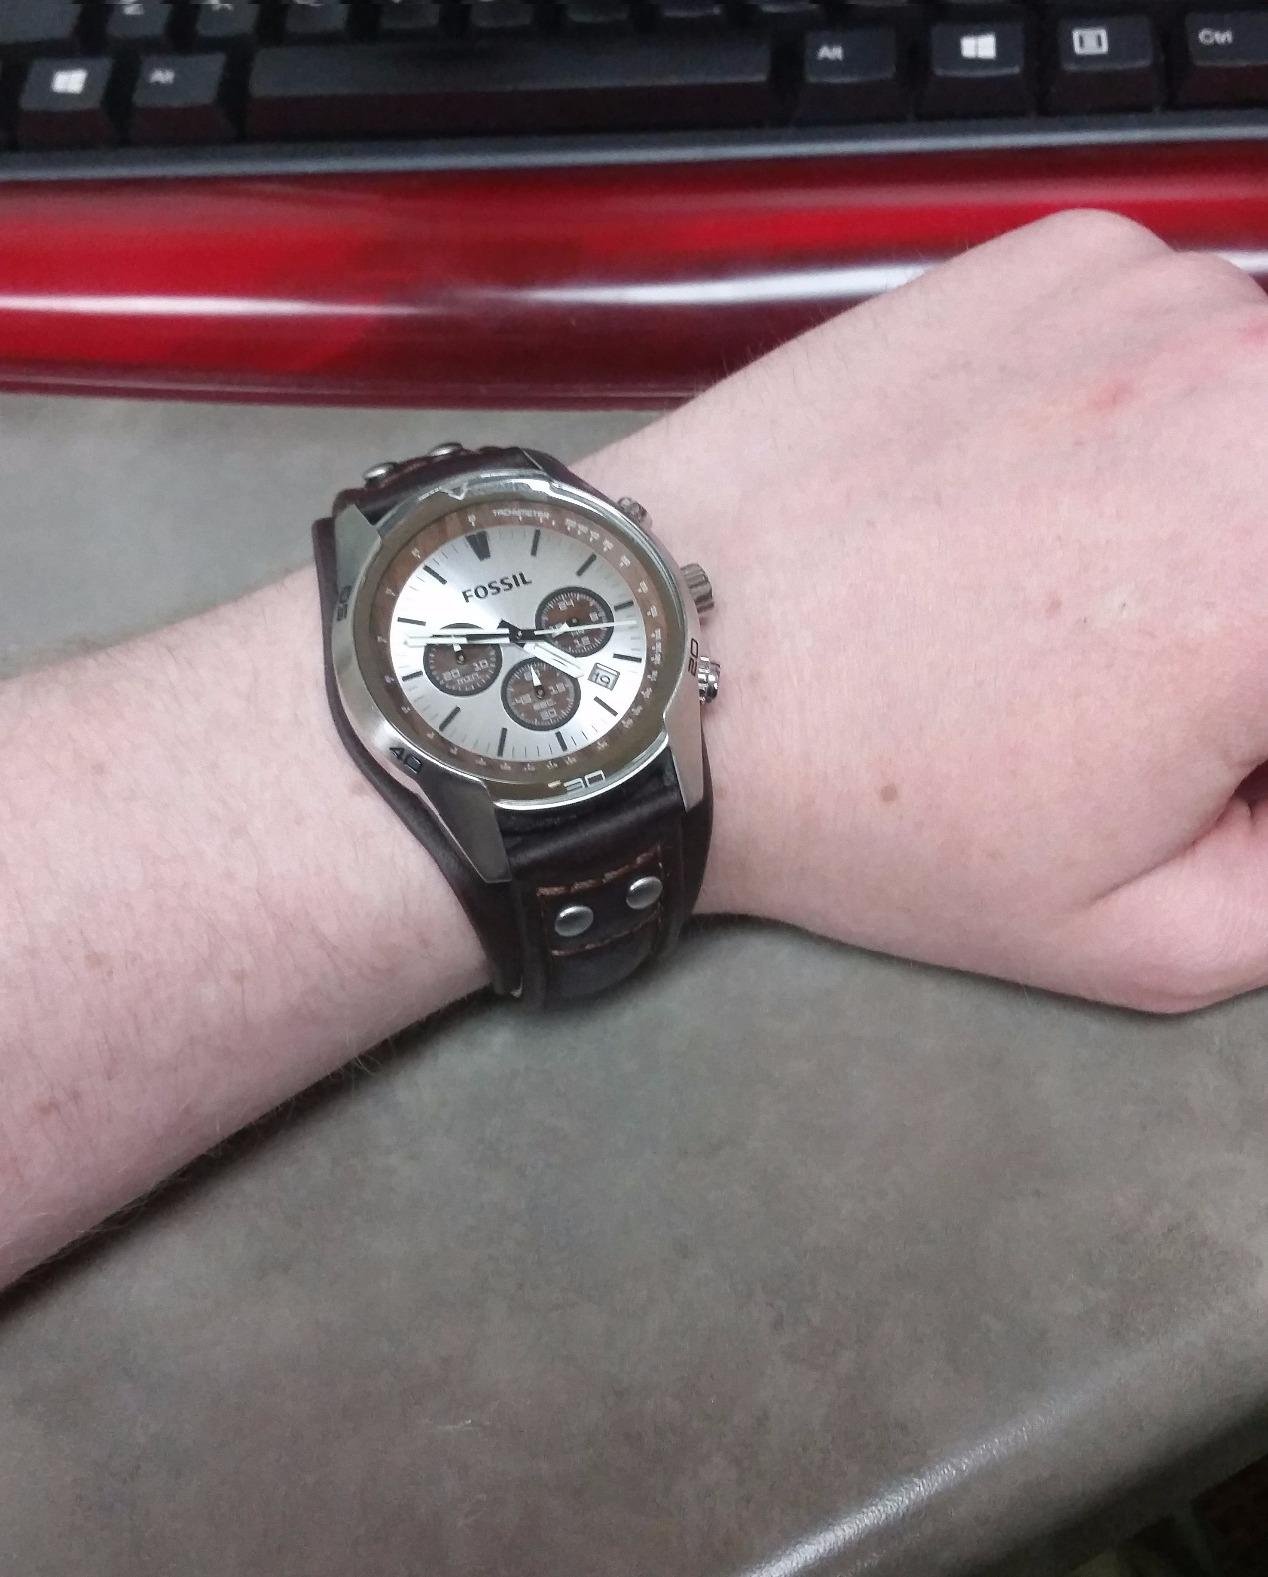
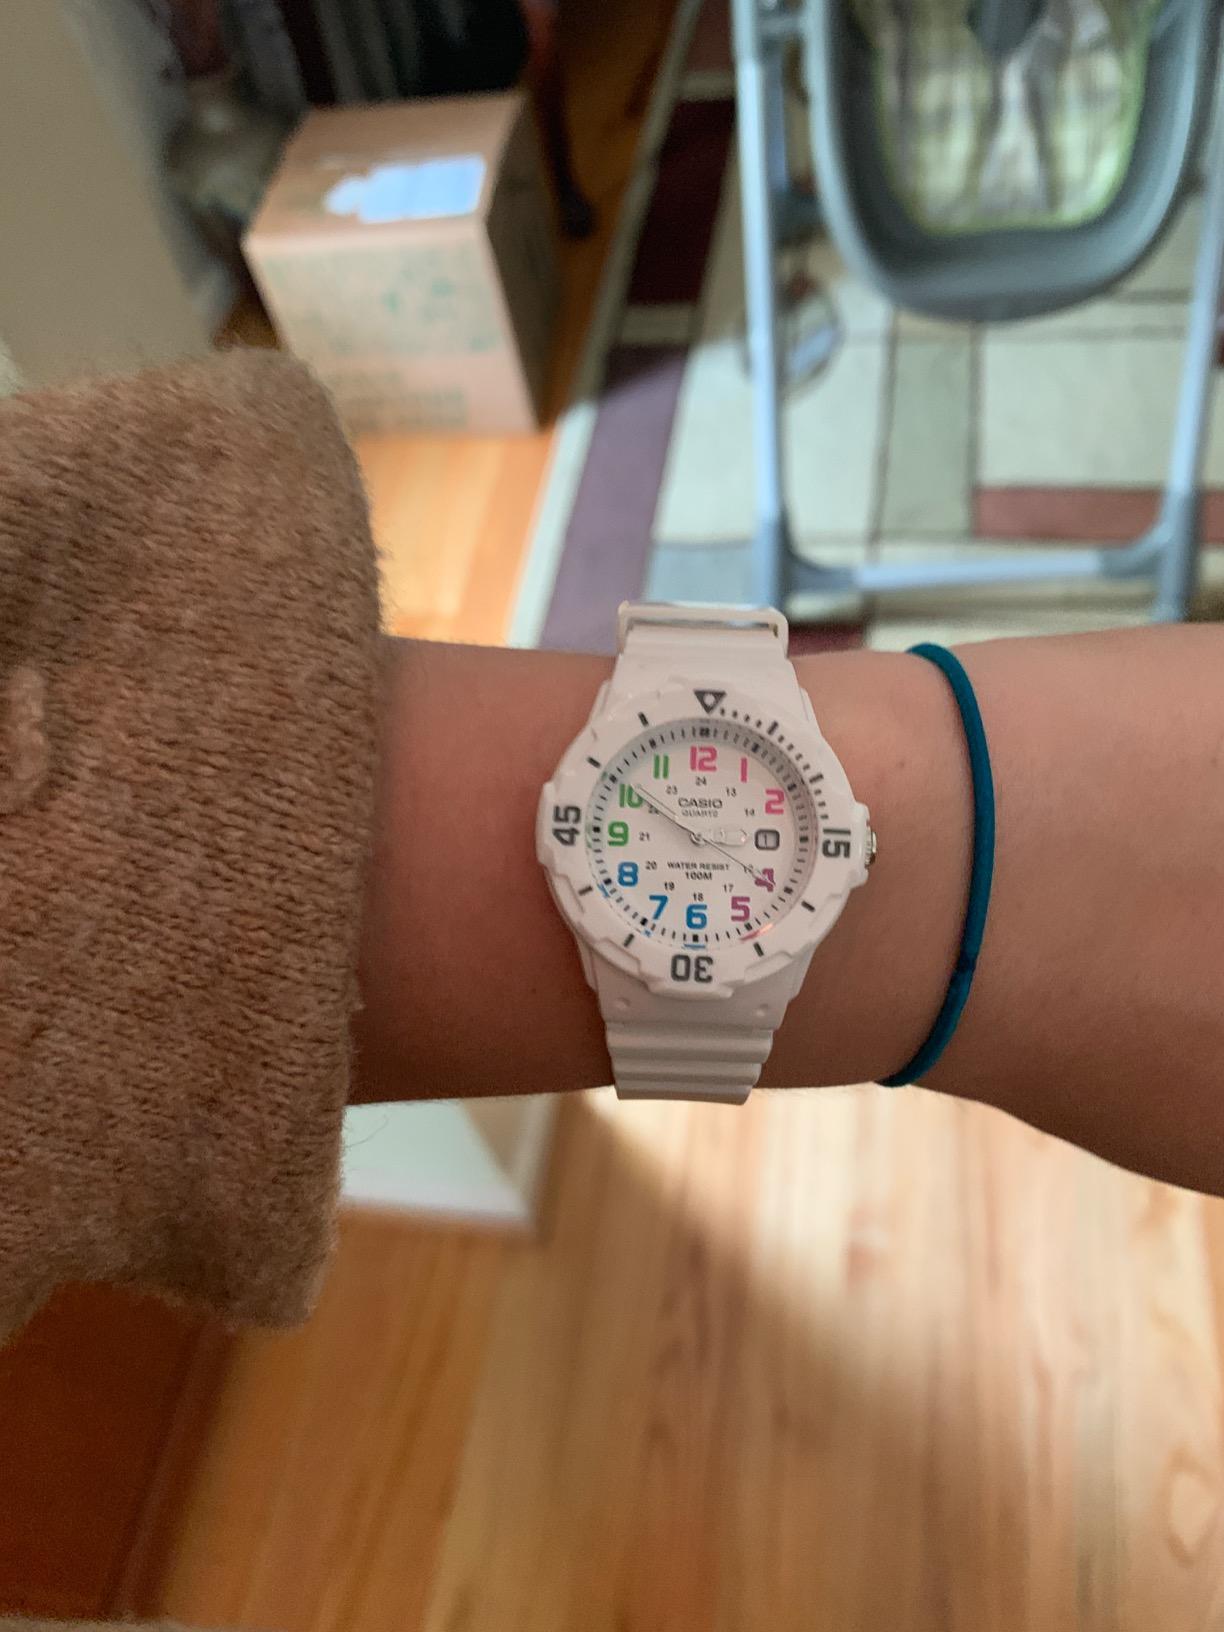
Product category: accessories_watch
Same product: no